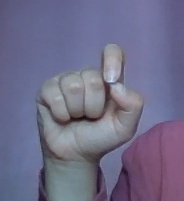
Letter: fa